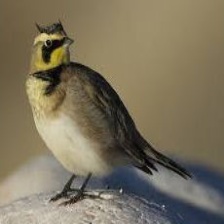
Species: HORNED LARK
Scientific name: EREMOPHILA ALPESTRIS